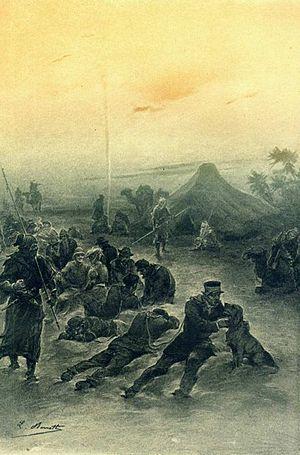
Jules Verne (ou Michel Verne): ""L’Agence Thompson and C°"", dessin: Léon Benett. Oryginal description: Français